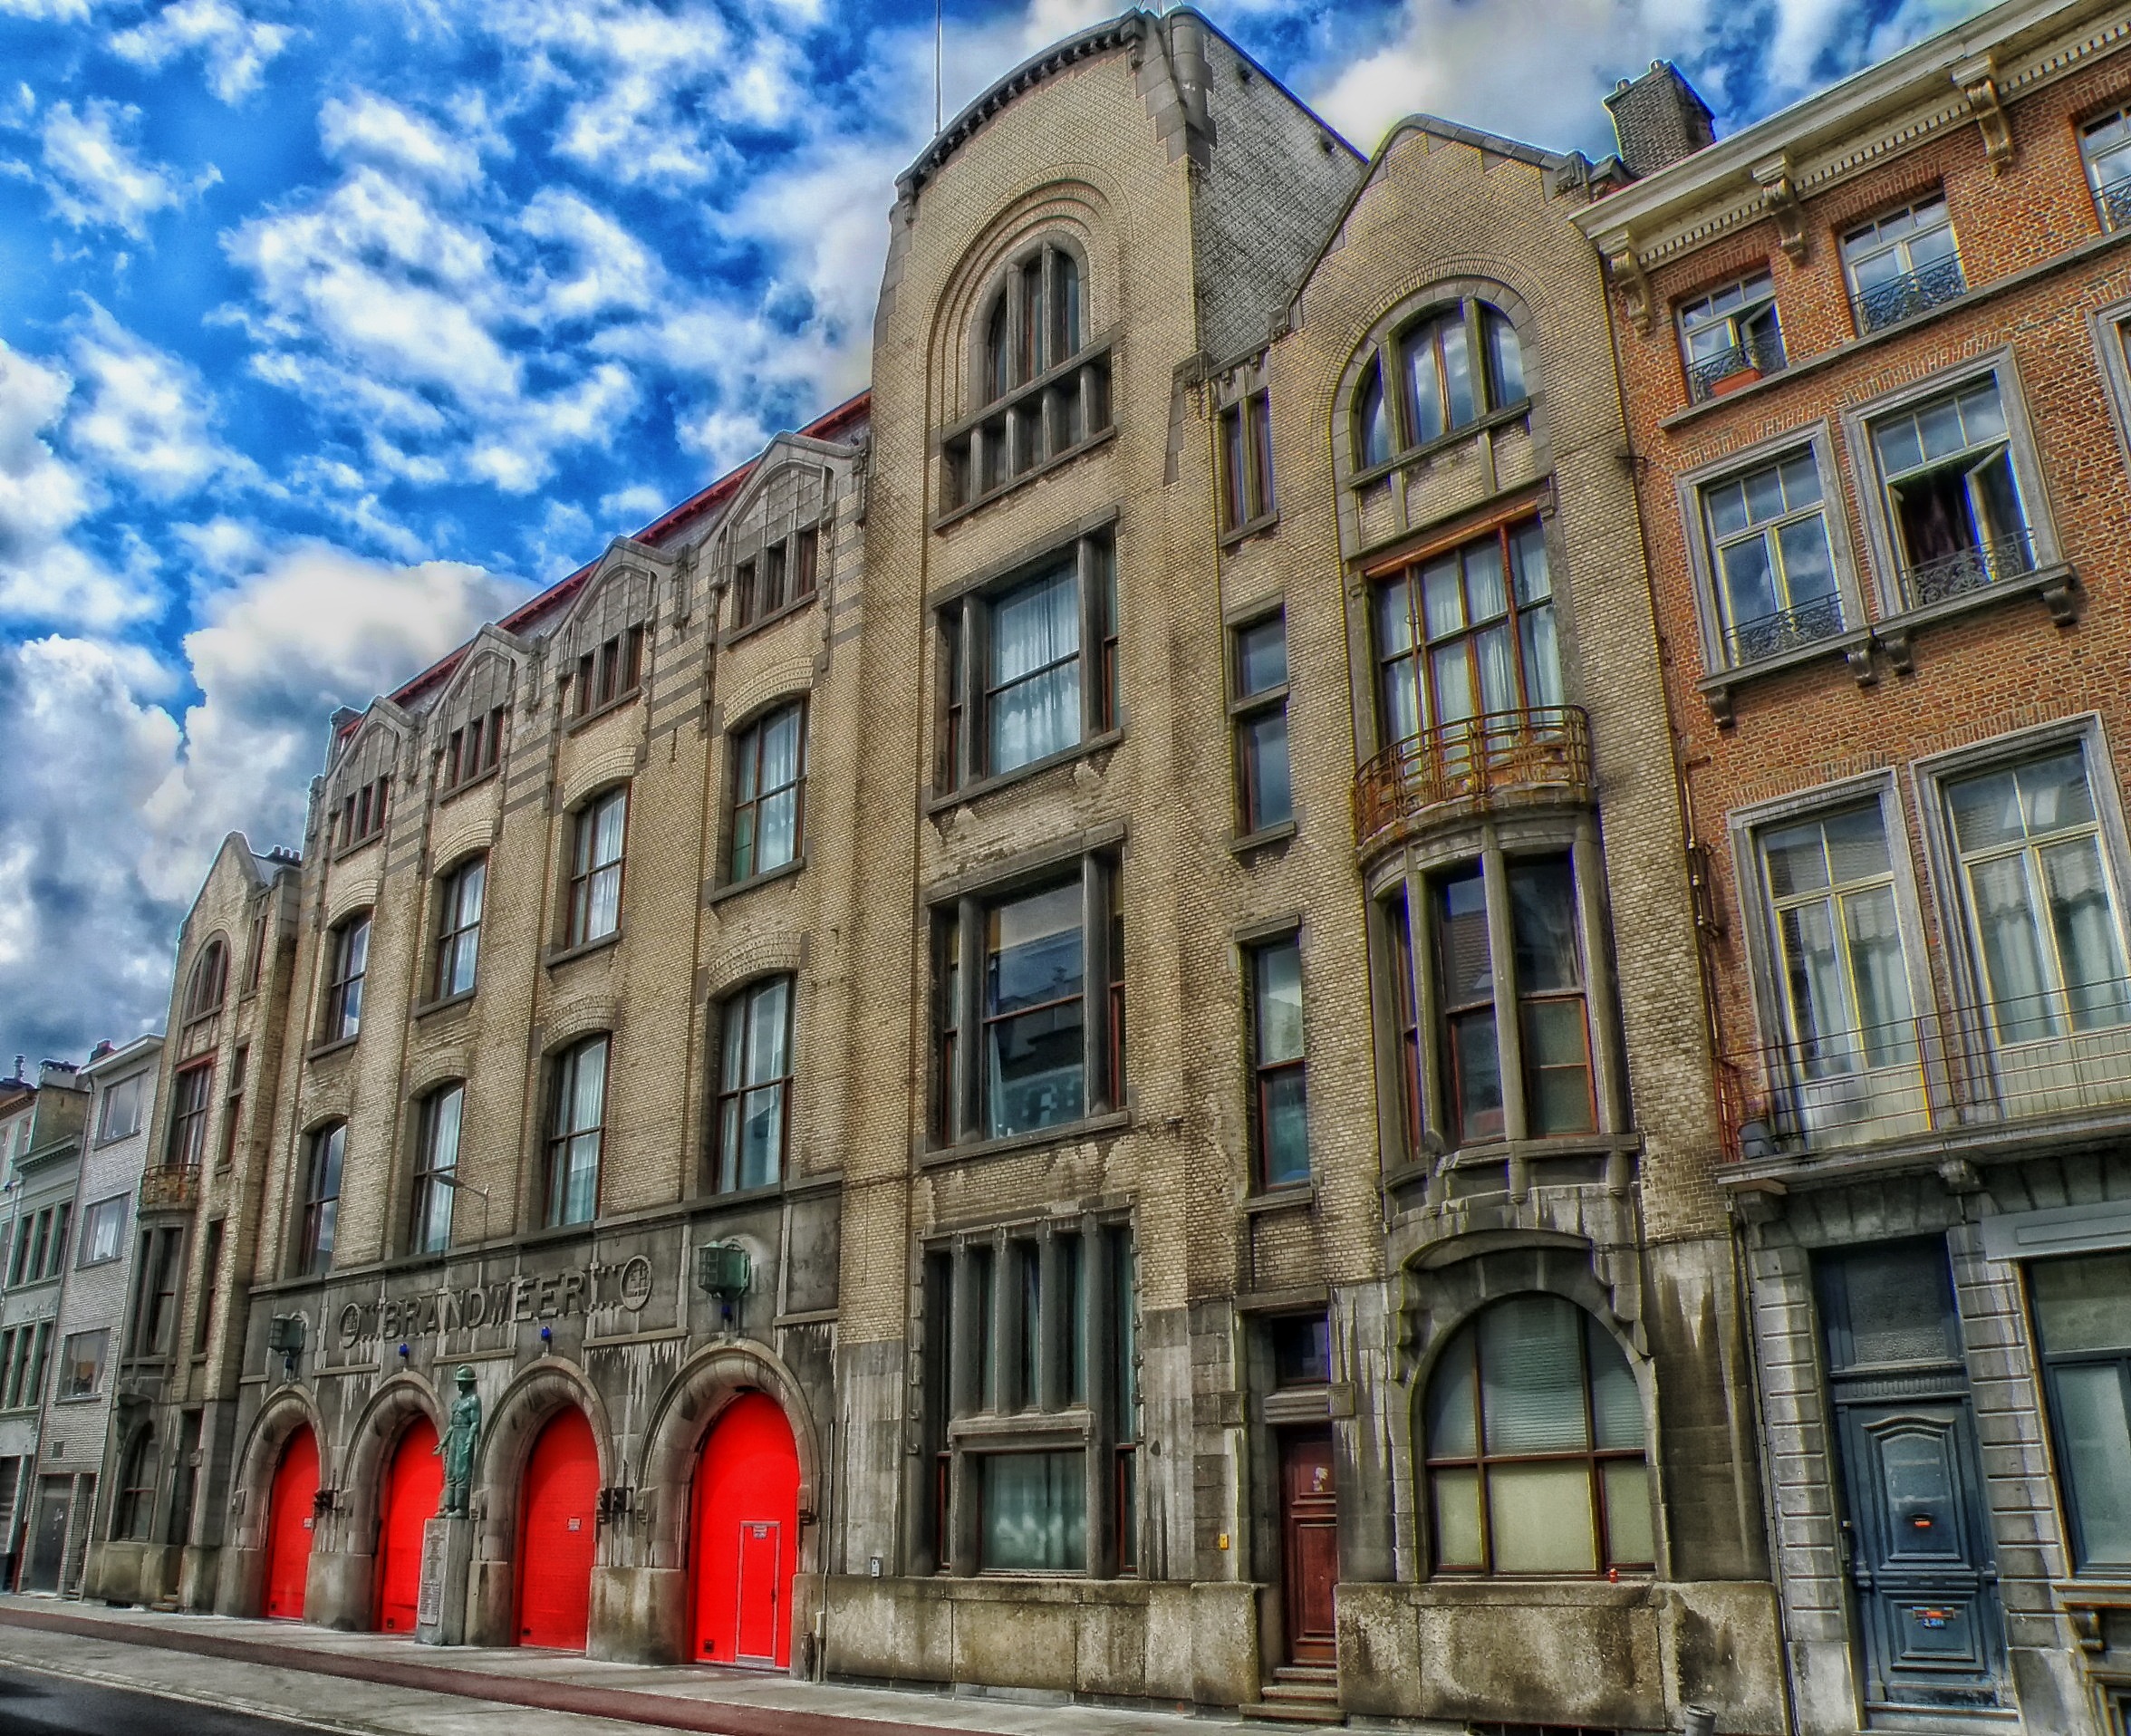
architecture, skyline, house, town, building, palace, city, urban, cityscape, downtown, plaza, landmark, facade, waterway, tower block, belgium, warehouse, estate, antwerp, cities, neighbourhood, urban area, residential area, human settlement